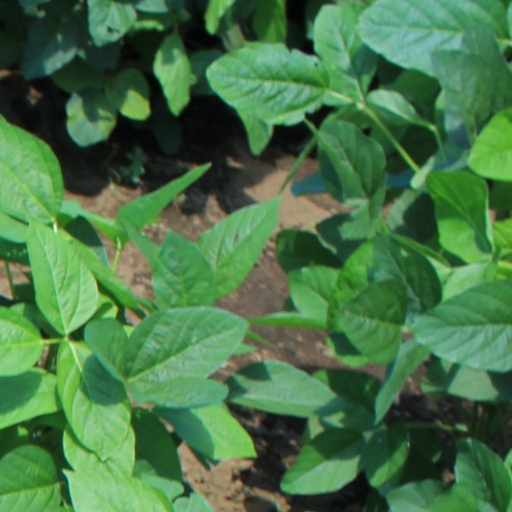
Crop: soybean